Wild Rivers Recreation Area

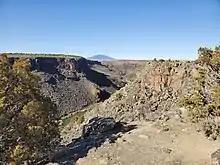
Rio Grande at Wild Rivers Recreation Area, New Mexico, March 2021

Wild Rivers Recreation Area is located in north central New Mexico within the Rio Grande del Norte National Monument. Two rivers that run through the park, the Rio Grande and Red River are National Wild and Scenic Rivers. NM 378 that traverses the recreation area is designated a New Mexico Scenic Byway. Recreational opportunities include whitewater rafting, hiking, biking, fishing and camping.